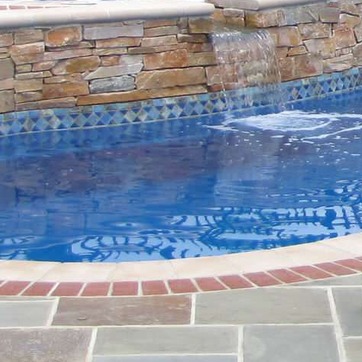
Material: water